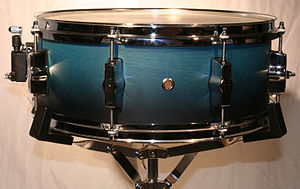
Lilletromme
Lilletromme
Lilletrommen er den nok mest brugte tromme af alle. Den er oftest 14 tommer i diameter og 5-6 tommer dyb. Den kan være lavet i træ, som giver en lidt blødere lyd, eller af messing, der giver en mere "syngende" kontant lyd. Det øverste skind er coated, hvilket vil sige at der er en slags belægning på skindet der giver lyden en anden karakteristik. Det nederste skind, hvorpå seidingen sidder, er ikke coated. Seidingen er en række fjedre, der er spændt ud på underskindet, så de rører det. Når man så anslår trommen på det øverste skind, får vibrationerne i fjedrene til at eftervibrere mod underskindet, og det giver lilletrommen sin specielle lyd.